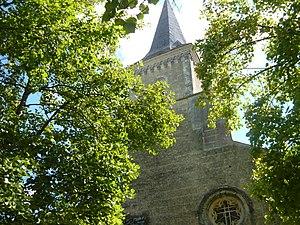
L'église de Saint-Georges-du-Bois en Charente-Maritime
Saint-Georges-du-Bois est une commune du Sud-Ouest de la France, située dans le département de la Charente-Maritime.